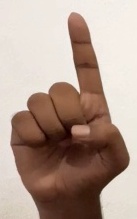
ASL sign: D